Gregory L. Wayt

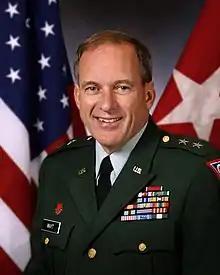

Major General Gregory Lynn Wayt (born March 16, 1953) served as Adjutant General of Ohio under Governors Bob Taft and Ted Strickland.